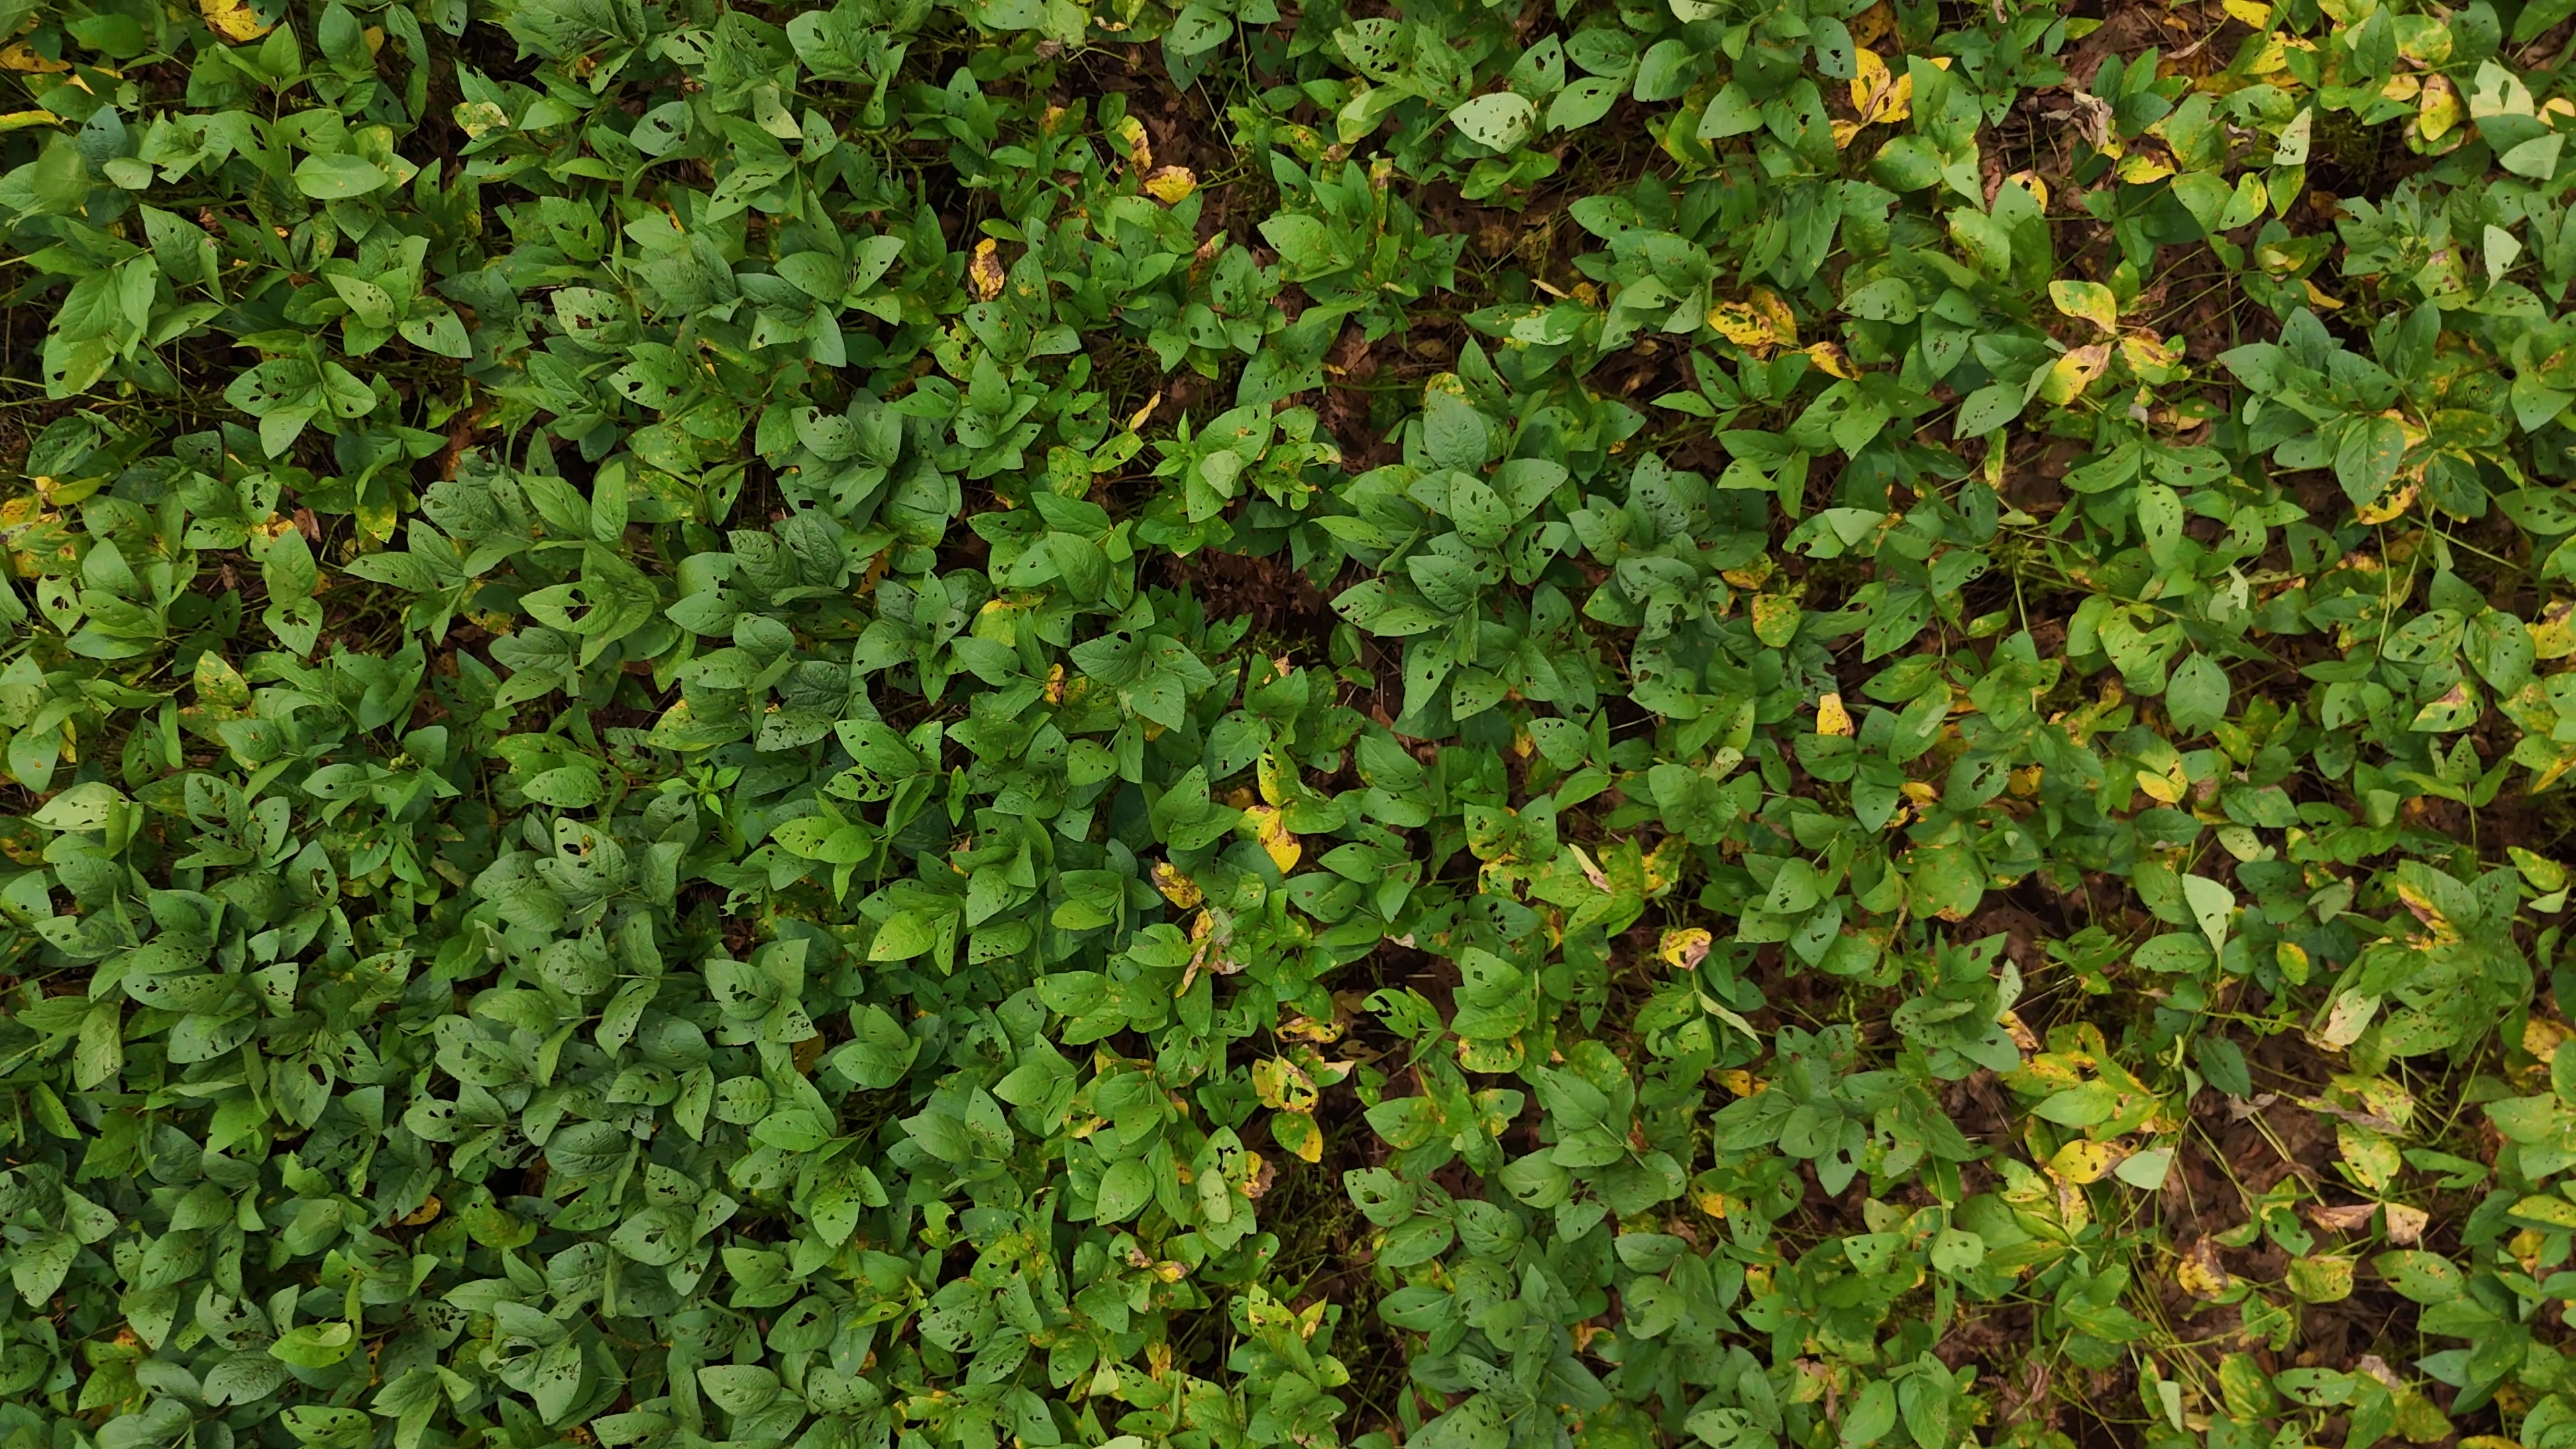
Label: Rust